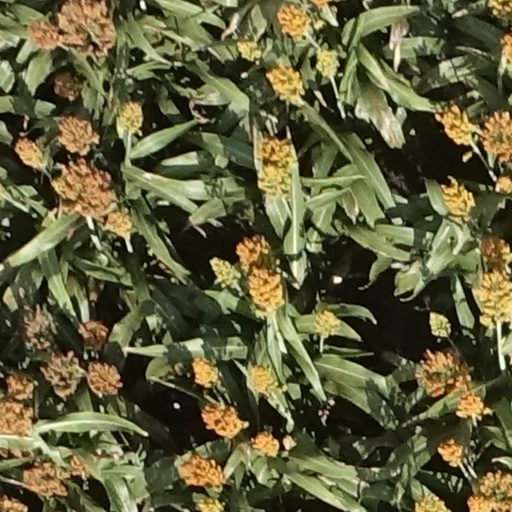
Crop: sorghum